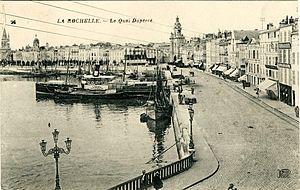
Le port de La Rochelle: le quai Duperré et la Grosse Horloge. La Rochelle, Charente Maritime, France. Années 1920?
Le Tramway de La Rochelle a fonctionné dans cette ville du département de la Charente-Maritime entre 1901 et 1929. Le réseau était à voie métrique et utilisait la traction à air comprimé. Il avait été concédé à Louis Mékarski.